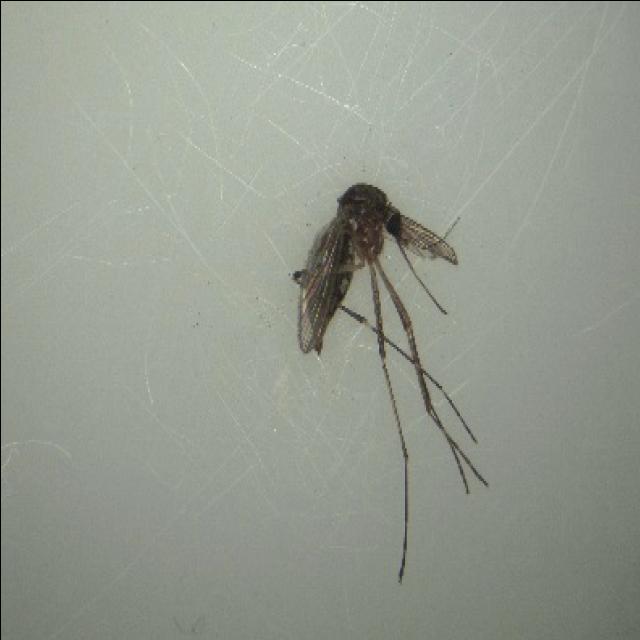
Species: aedes_vexans